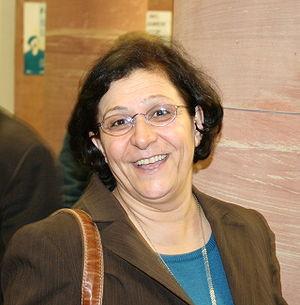
Mina Ahadi, née en 1956 à Abhar, est une militante des droits de l'homme iranienne, naturalisée autrichienne.